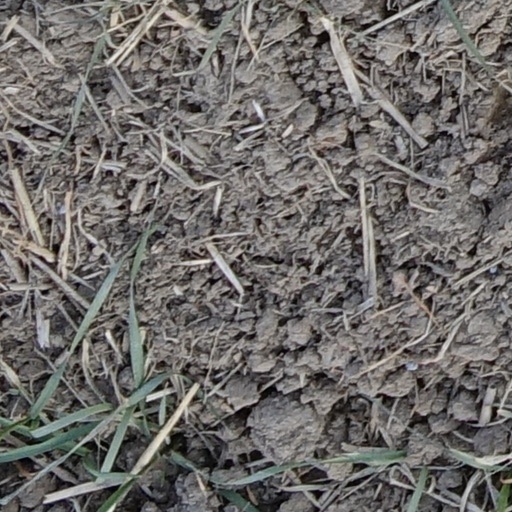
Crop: wheat